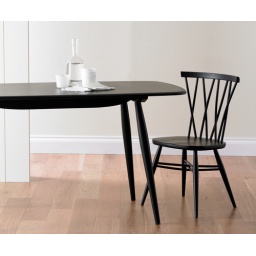
Chiltern table and chair in black finish